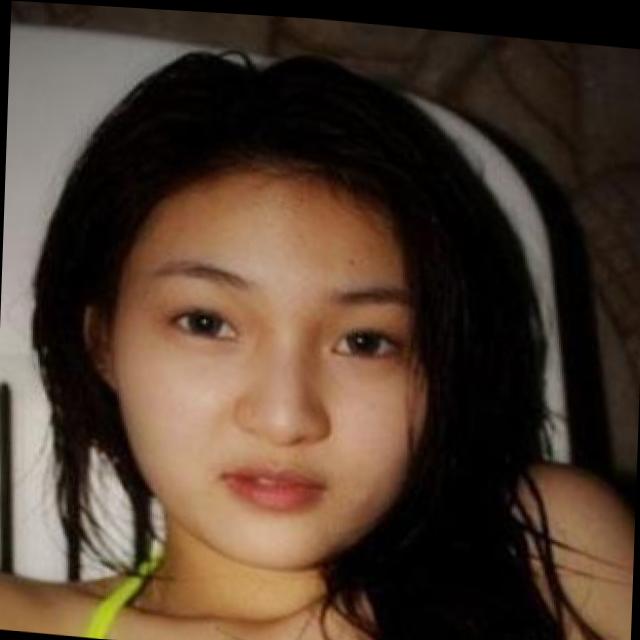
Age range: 13-20